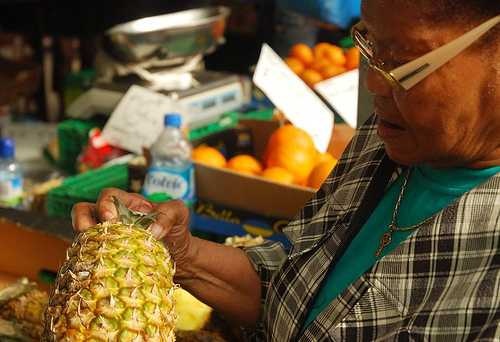
Label: Pineapple